Otto, King of Bavaria

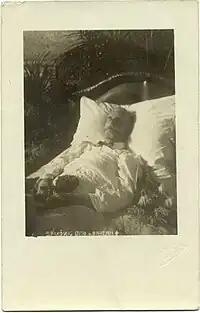
Otto I on his deathbed

When King Ludwig II was deposed by his ministers on 10 June 1886, his uncle Luitpold took over the rule of the Kingdom of Bavaria and led the affairs of state in Ludwig's place as regent. Only three days later Ludwig II died under unknown circumstances, and Prince Otto succeeded him as King of Bavaria on 13 June 1886 in accordance with the Wittelsbach succession law.